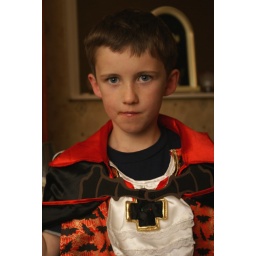
Cian... as Dracula... although, the cute version that has to be in bed by 9pm ;)